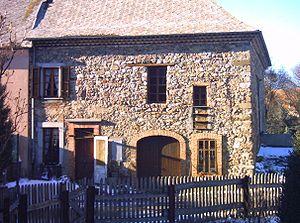
Poligny est une commune française située dans le département des Hautes-Alpes en région Provence-Alpes-Côte d'Azur.